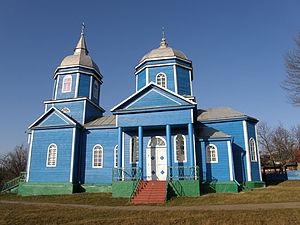
Monastyrychtche ou Monastyrichtche est une ville de l'oblast de Tcherkassy, en Ukraine, et le centre administratif du raïon de Monastyrychtche. Sa population s'élevait à 8 647 habitants en 2019.